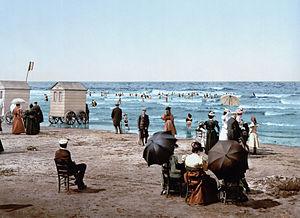
Blankenberge, en français Blankenberghe est une ville côtière, néerlandophone de Belgique située en Région flamande dans la province de Flandre-Occidentale.